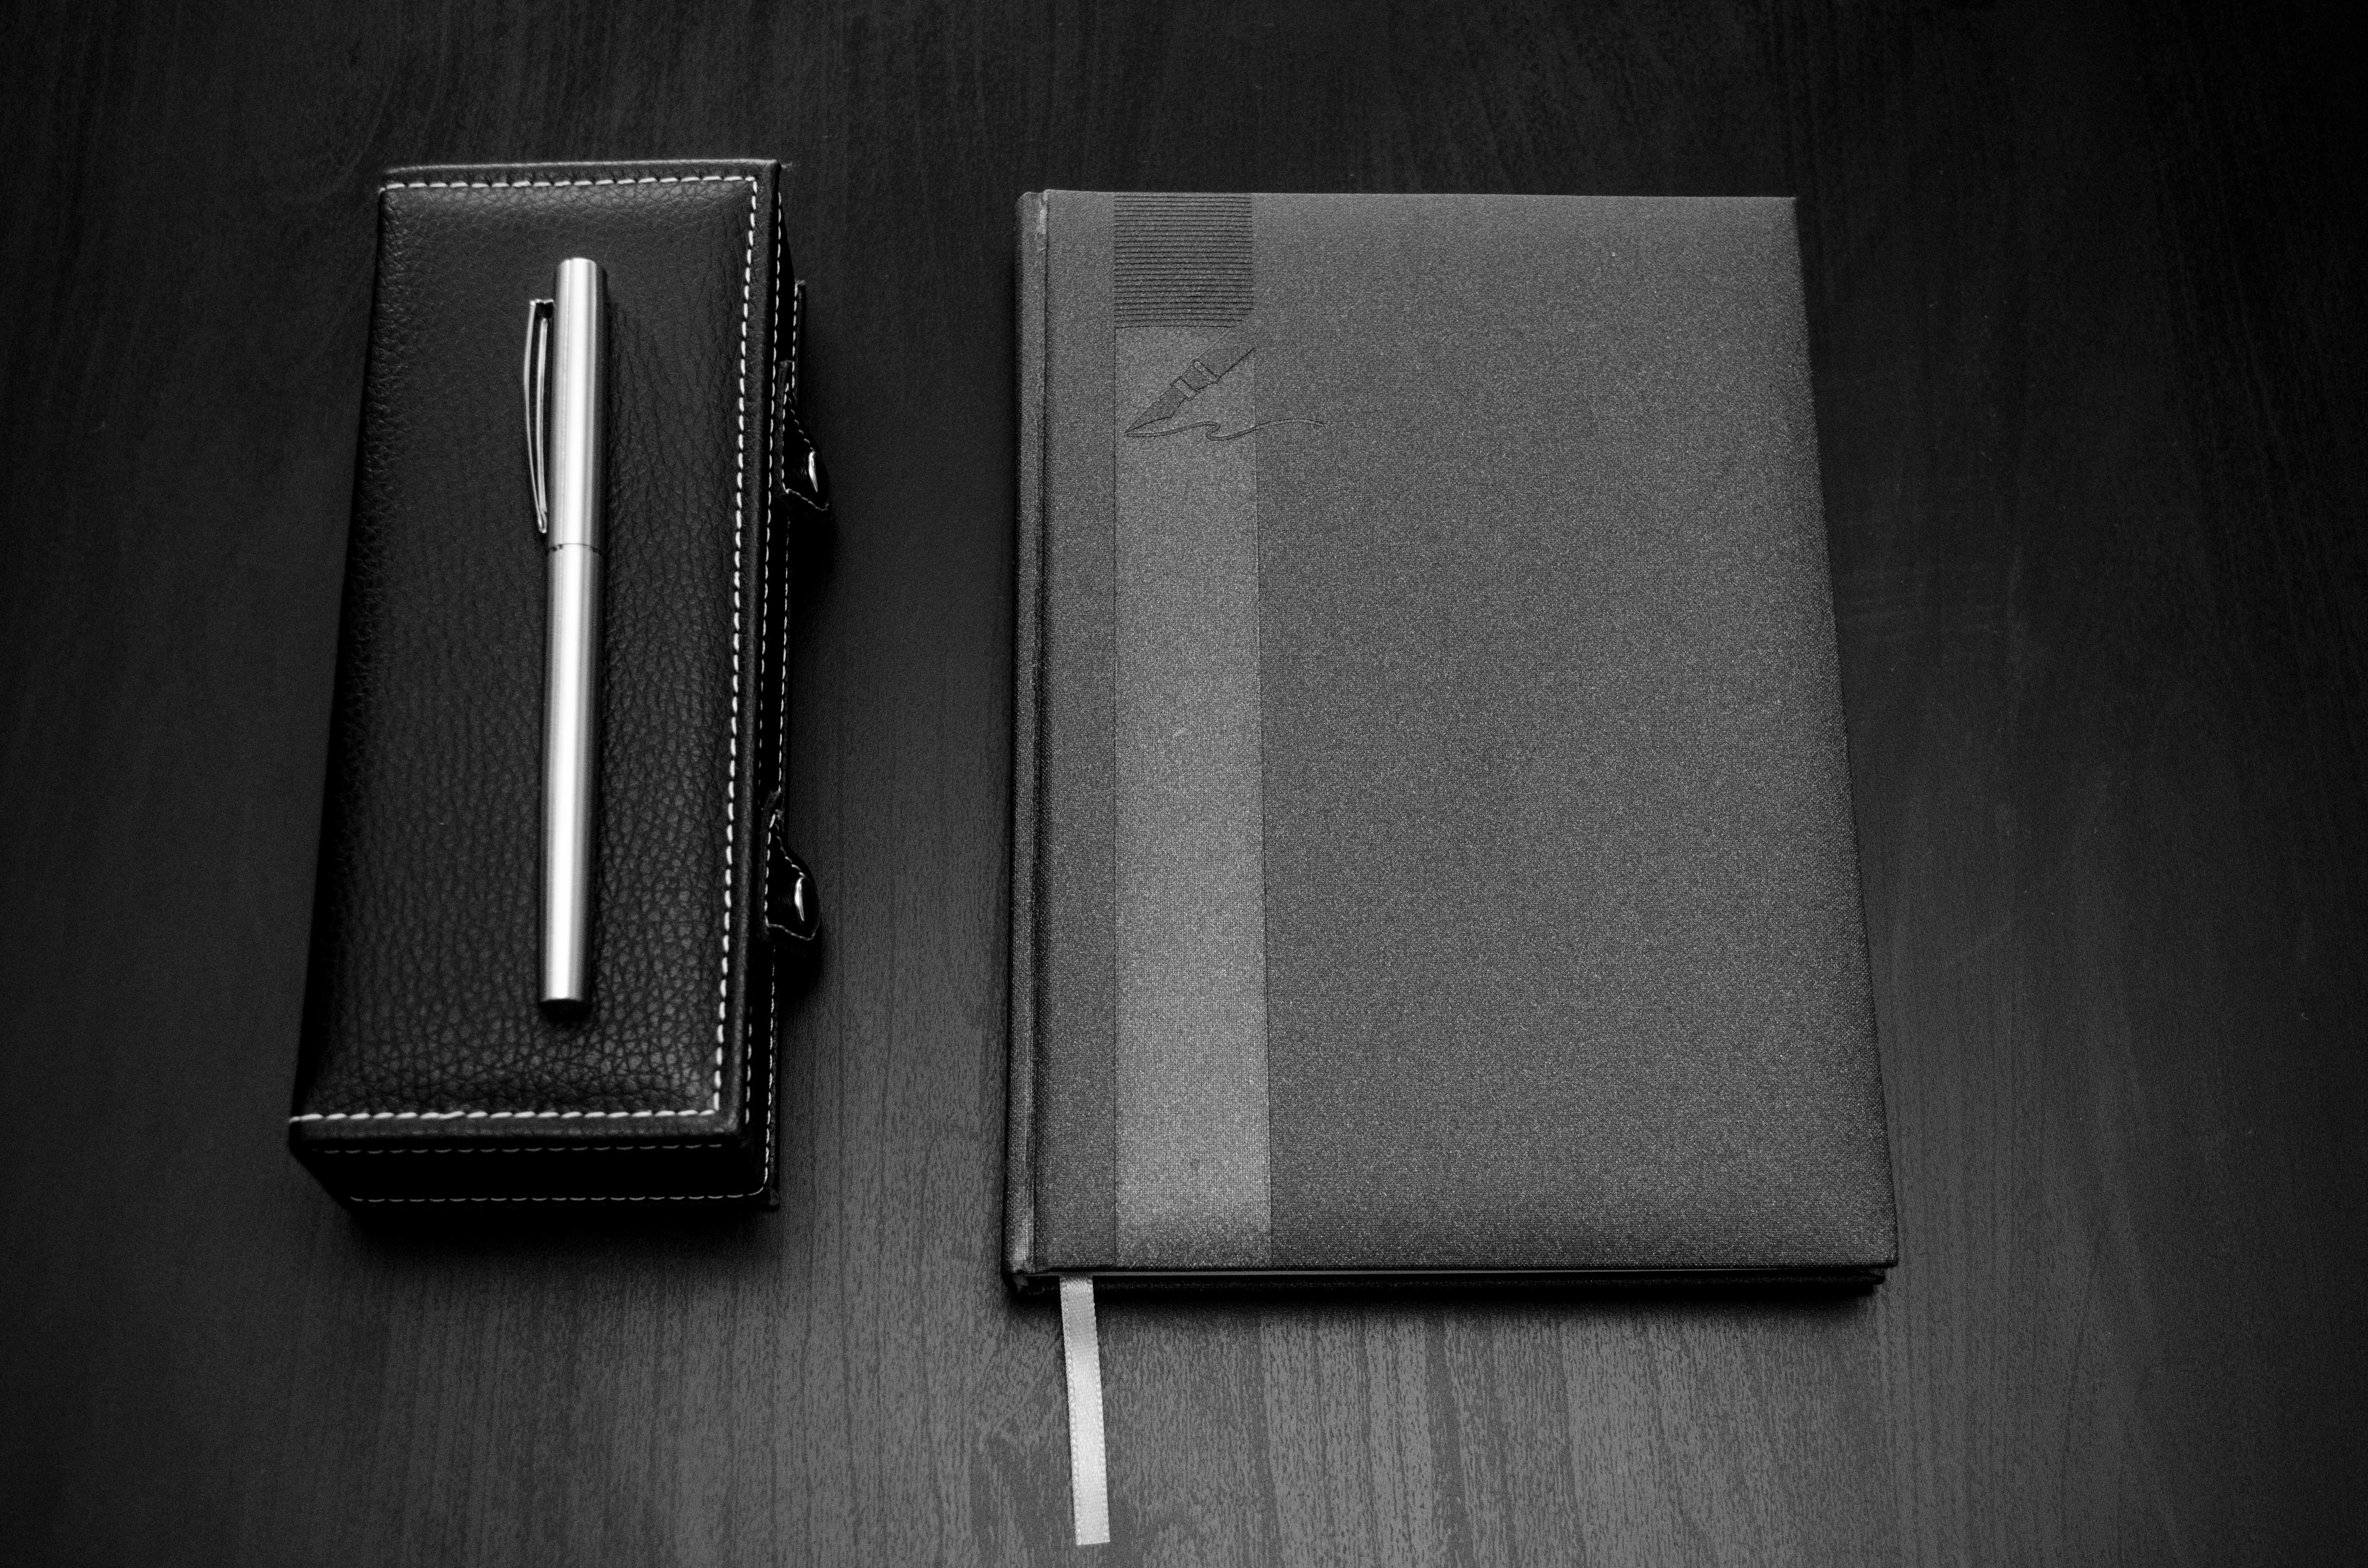
black and white, leather, black, monochrome, brand, monochrome photography